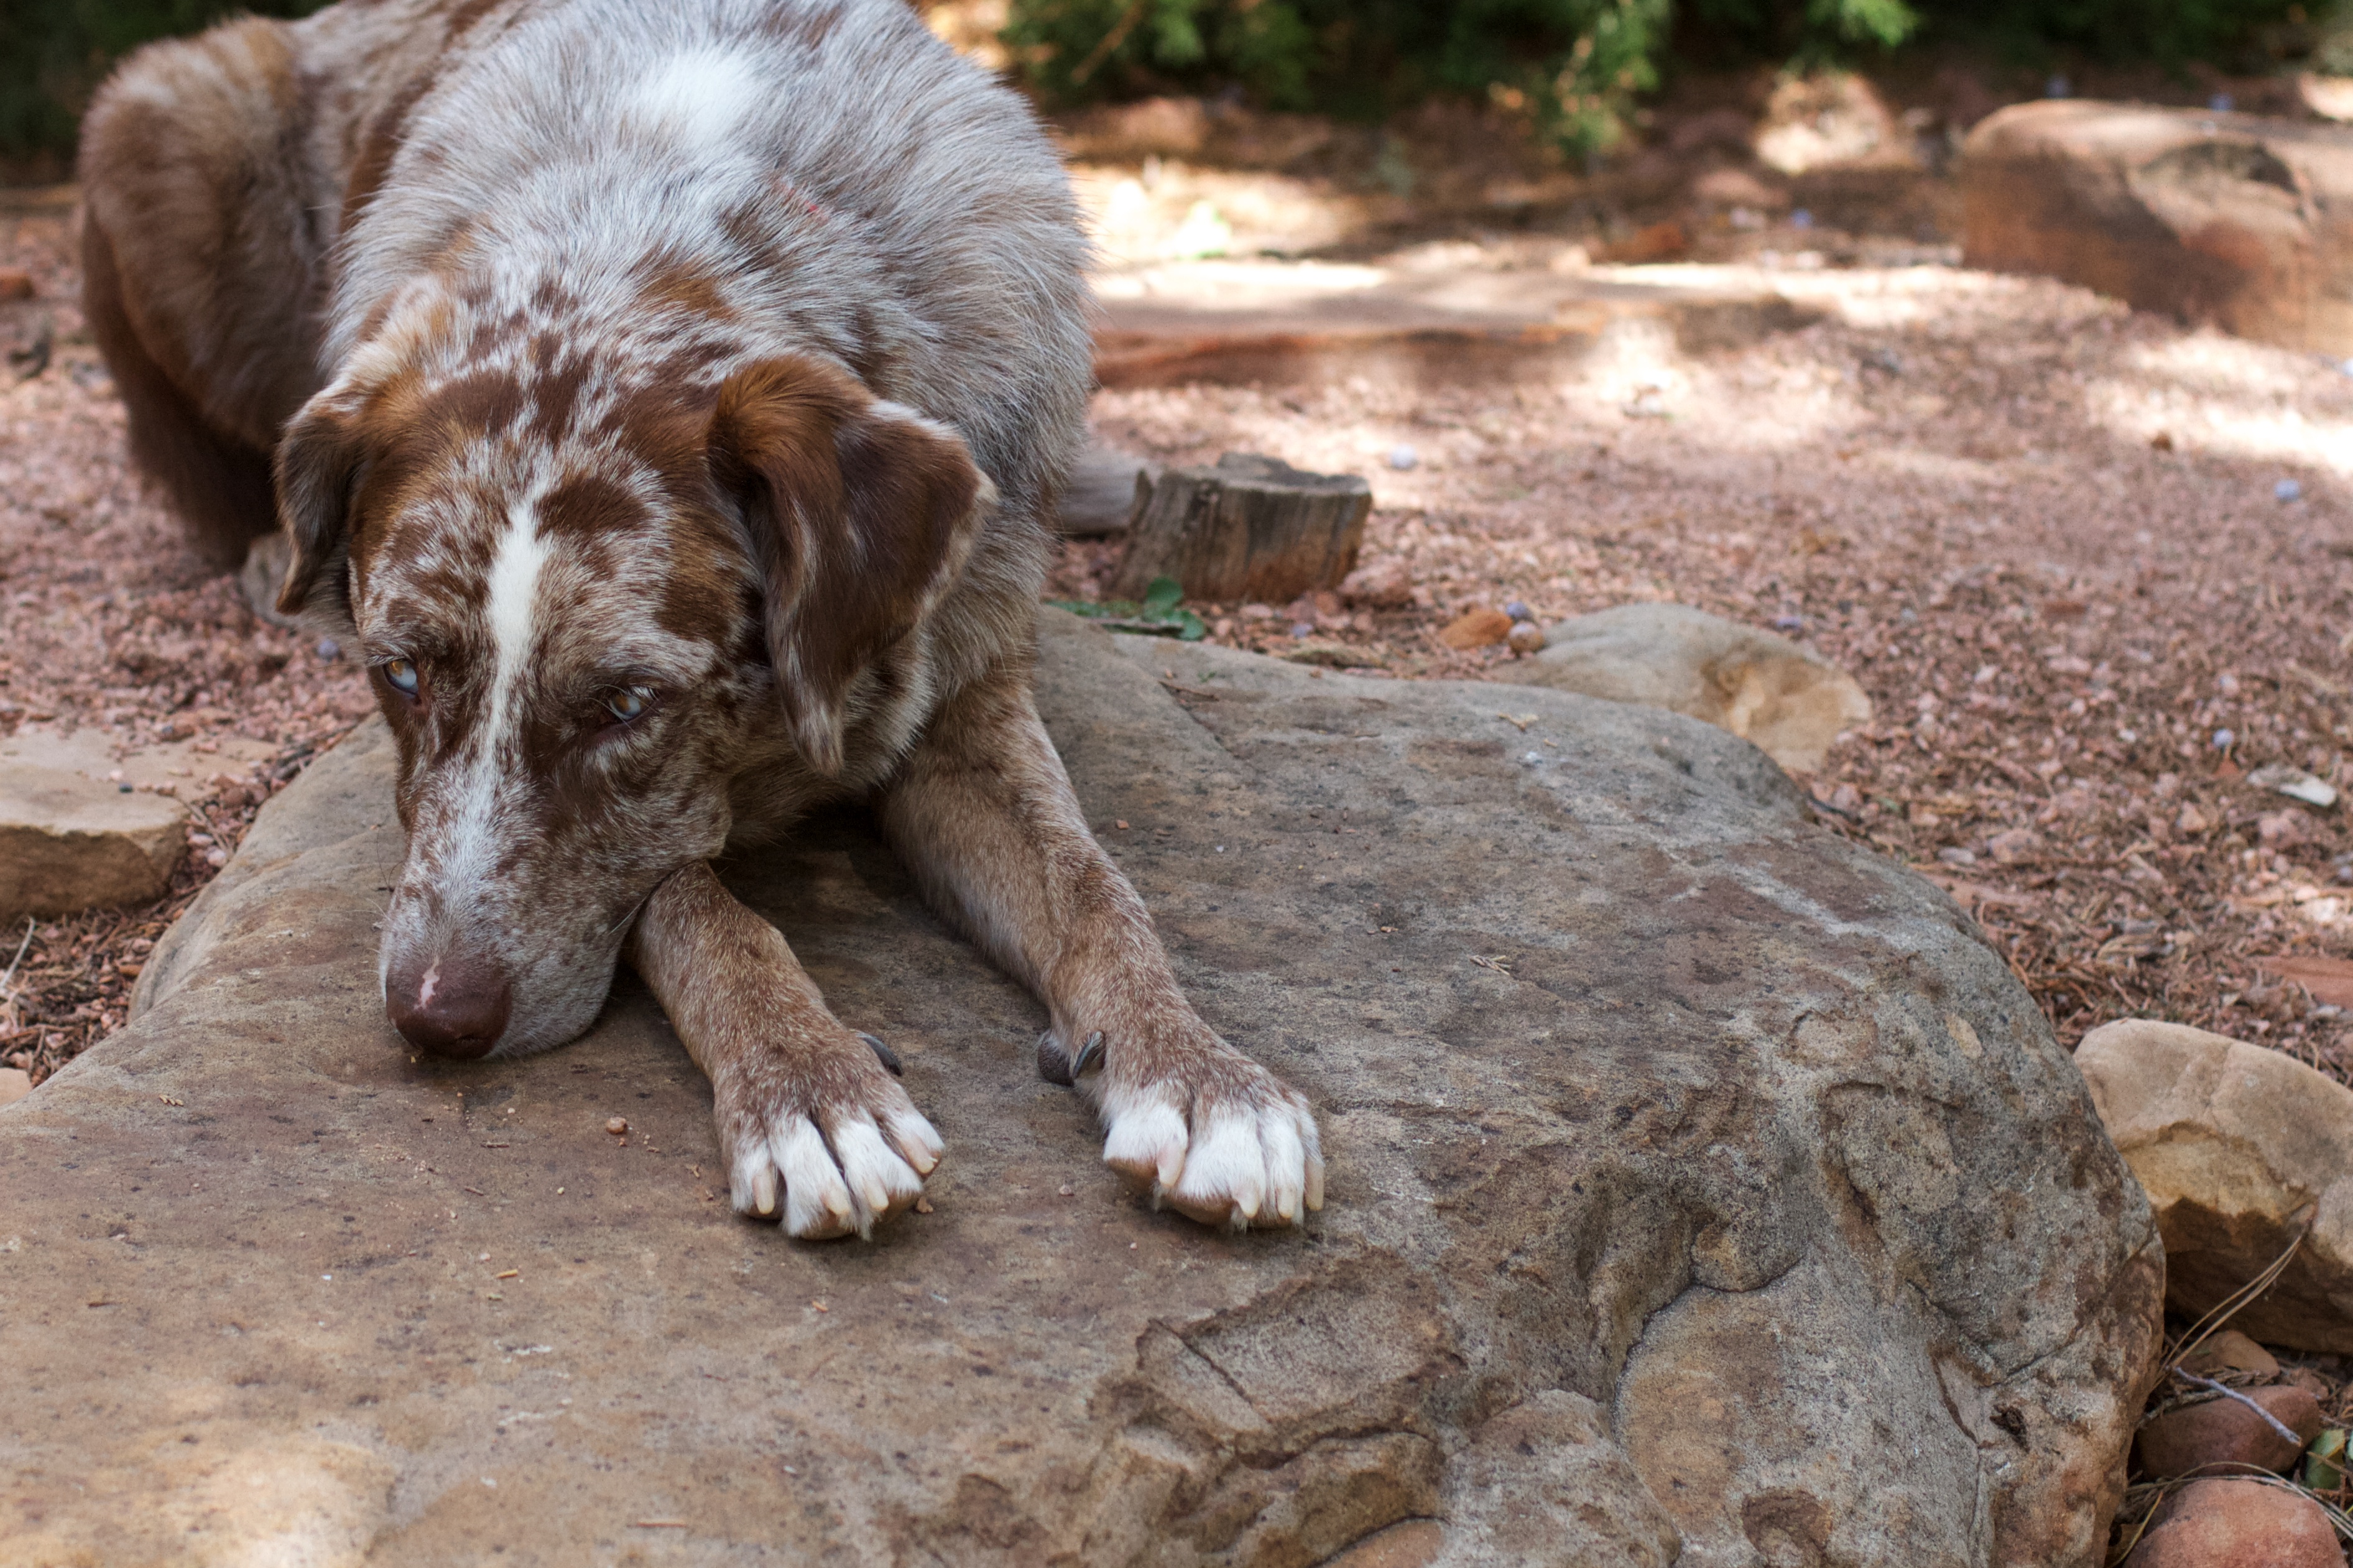
dog, mammal, vertebrate, felix, street dog, dog like mammal